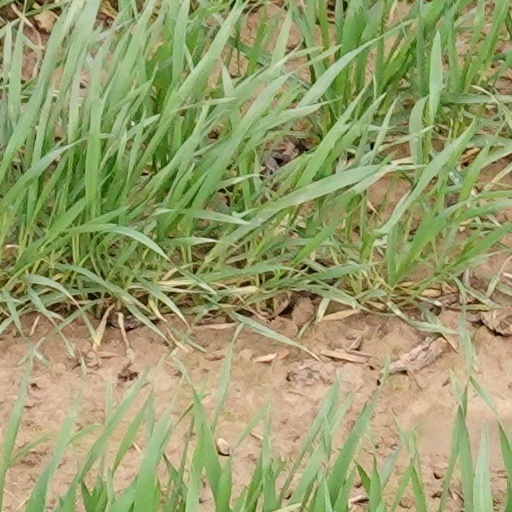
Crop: wheat